Rhaetian Railway

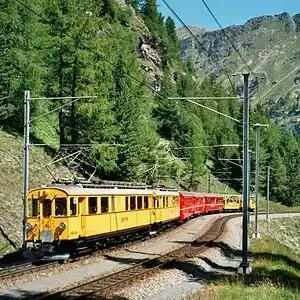
Historic train operated on the Bernina line

This line begins at St.Moritz and runs towards Pontresina (elevation ) in Val Bernina. It ascends progressively through the valley to the Bernina Pass over the Morteratsch station (with the Morteratsch Glacier and Piz Bernina, the highest summit of the Eastern Alps, in sight). After Morteratsch, the line runs towards Bernina Diavolezza, where an aerial tramway leads to Diavolezza, and Ospizio Bernina station. This station, next to Lago Bianco, stands at the line's summit at above sea and holds the title of the highest point of the entire Rhetian Railway network and among all adhesion railways in Europe.